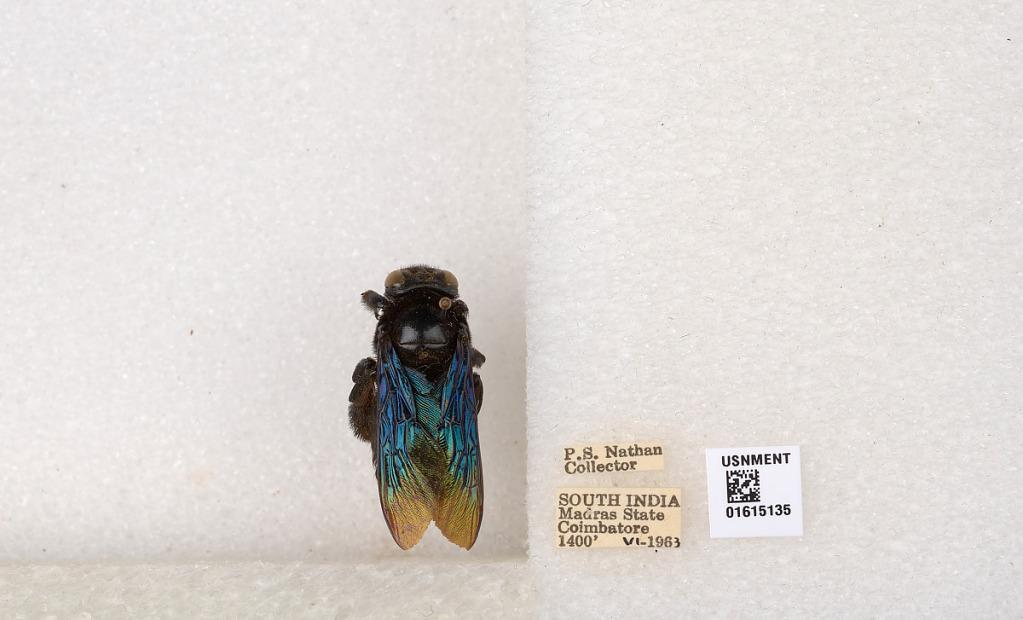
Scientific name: Xylocopa (Biluna) auripennis auripennis Lepeletier
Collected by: P. Nathan
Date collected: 1963-6-1
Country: India
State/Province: Tamil Nadu
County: Coimbatore
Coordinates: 10.9955, 76.9034